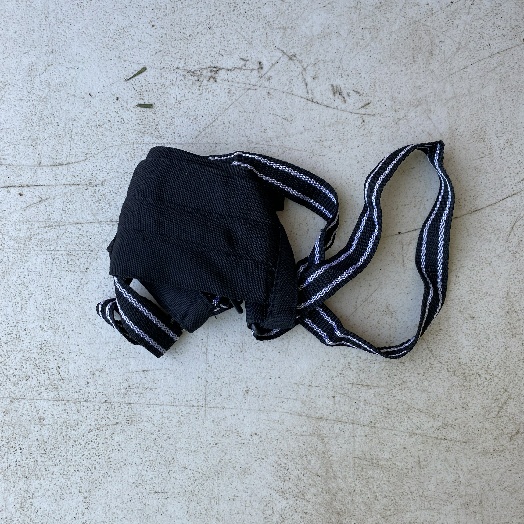
Label: Textile Trash